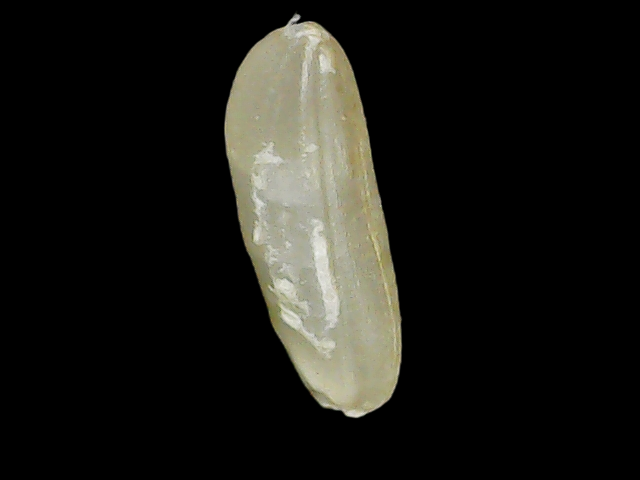
Rice variety: Binadhan14